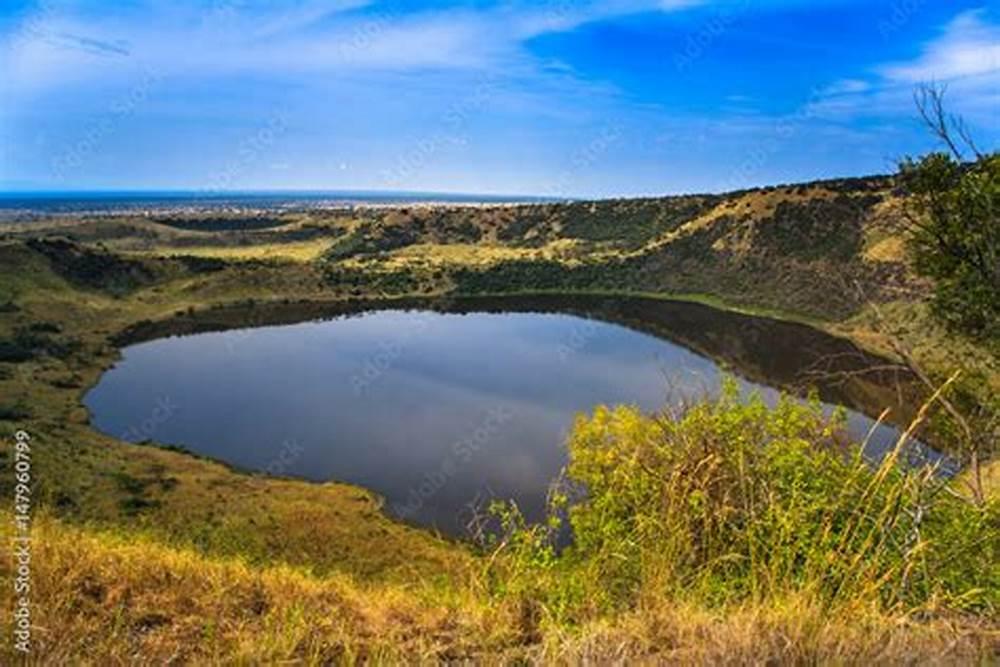
Hili ni eneo tambarare ambapo ziwa hili limetokana na volkano, ziwa hili ni muhimu sana katika ukusanyaji wa maji ambapo waweza kutumia katika shughuli za umwagiliaji au hata samaki.